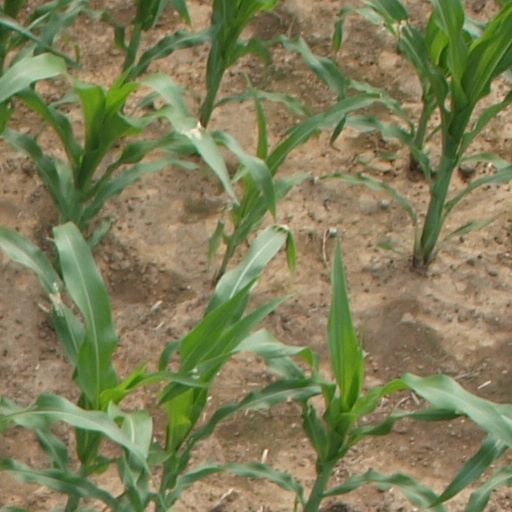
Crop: maize; corn